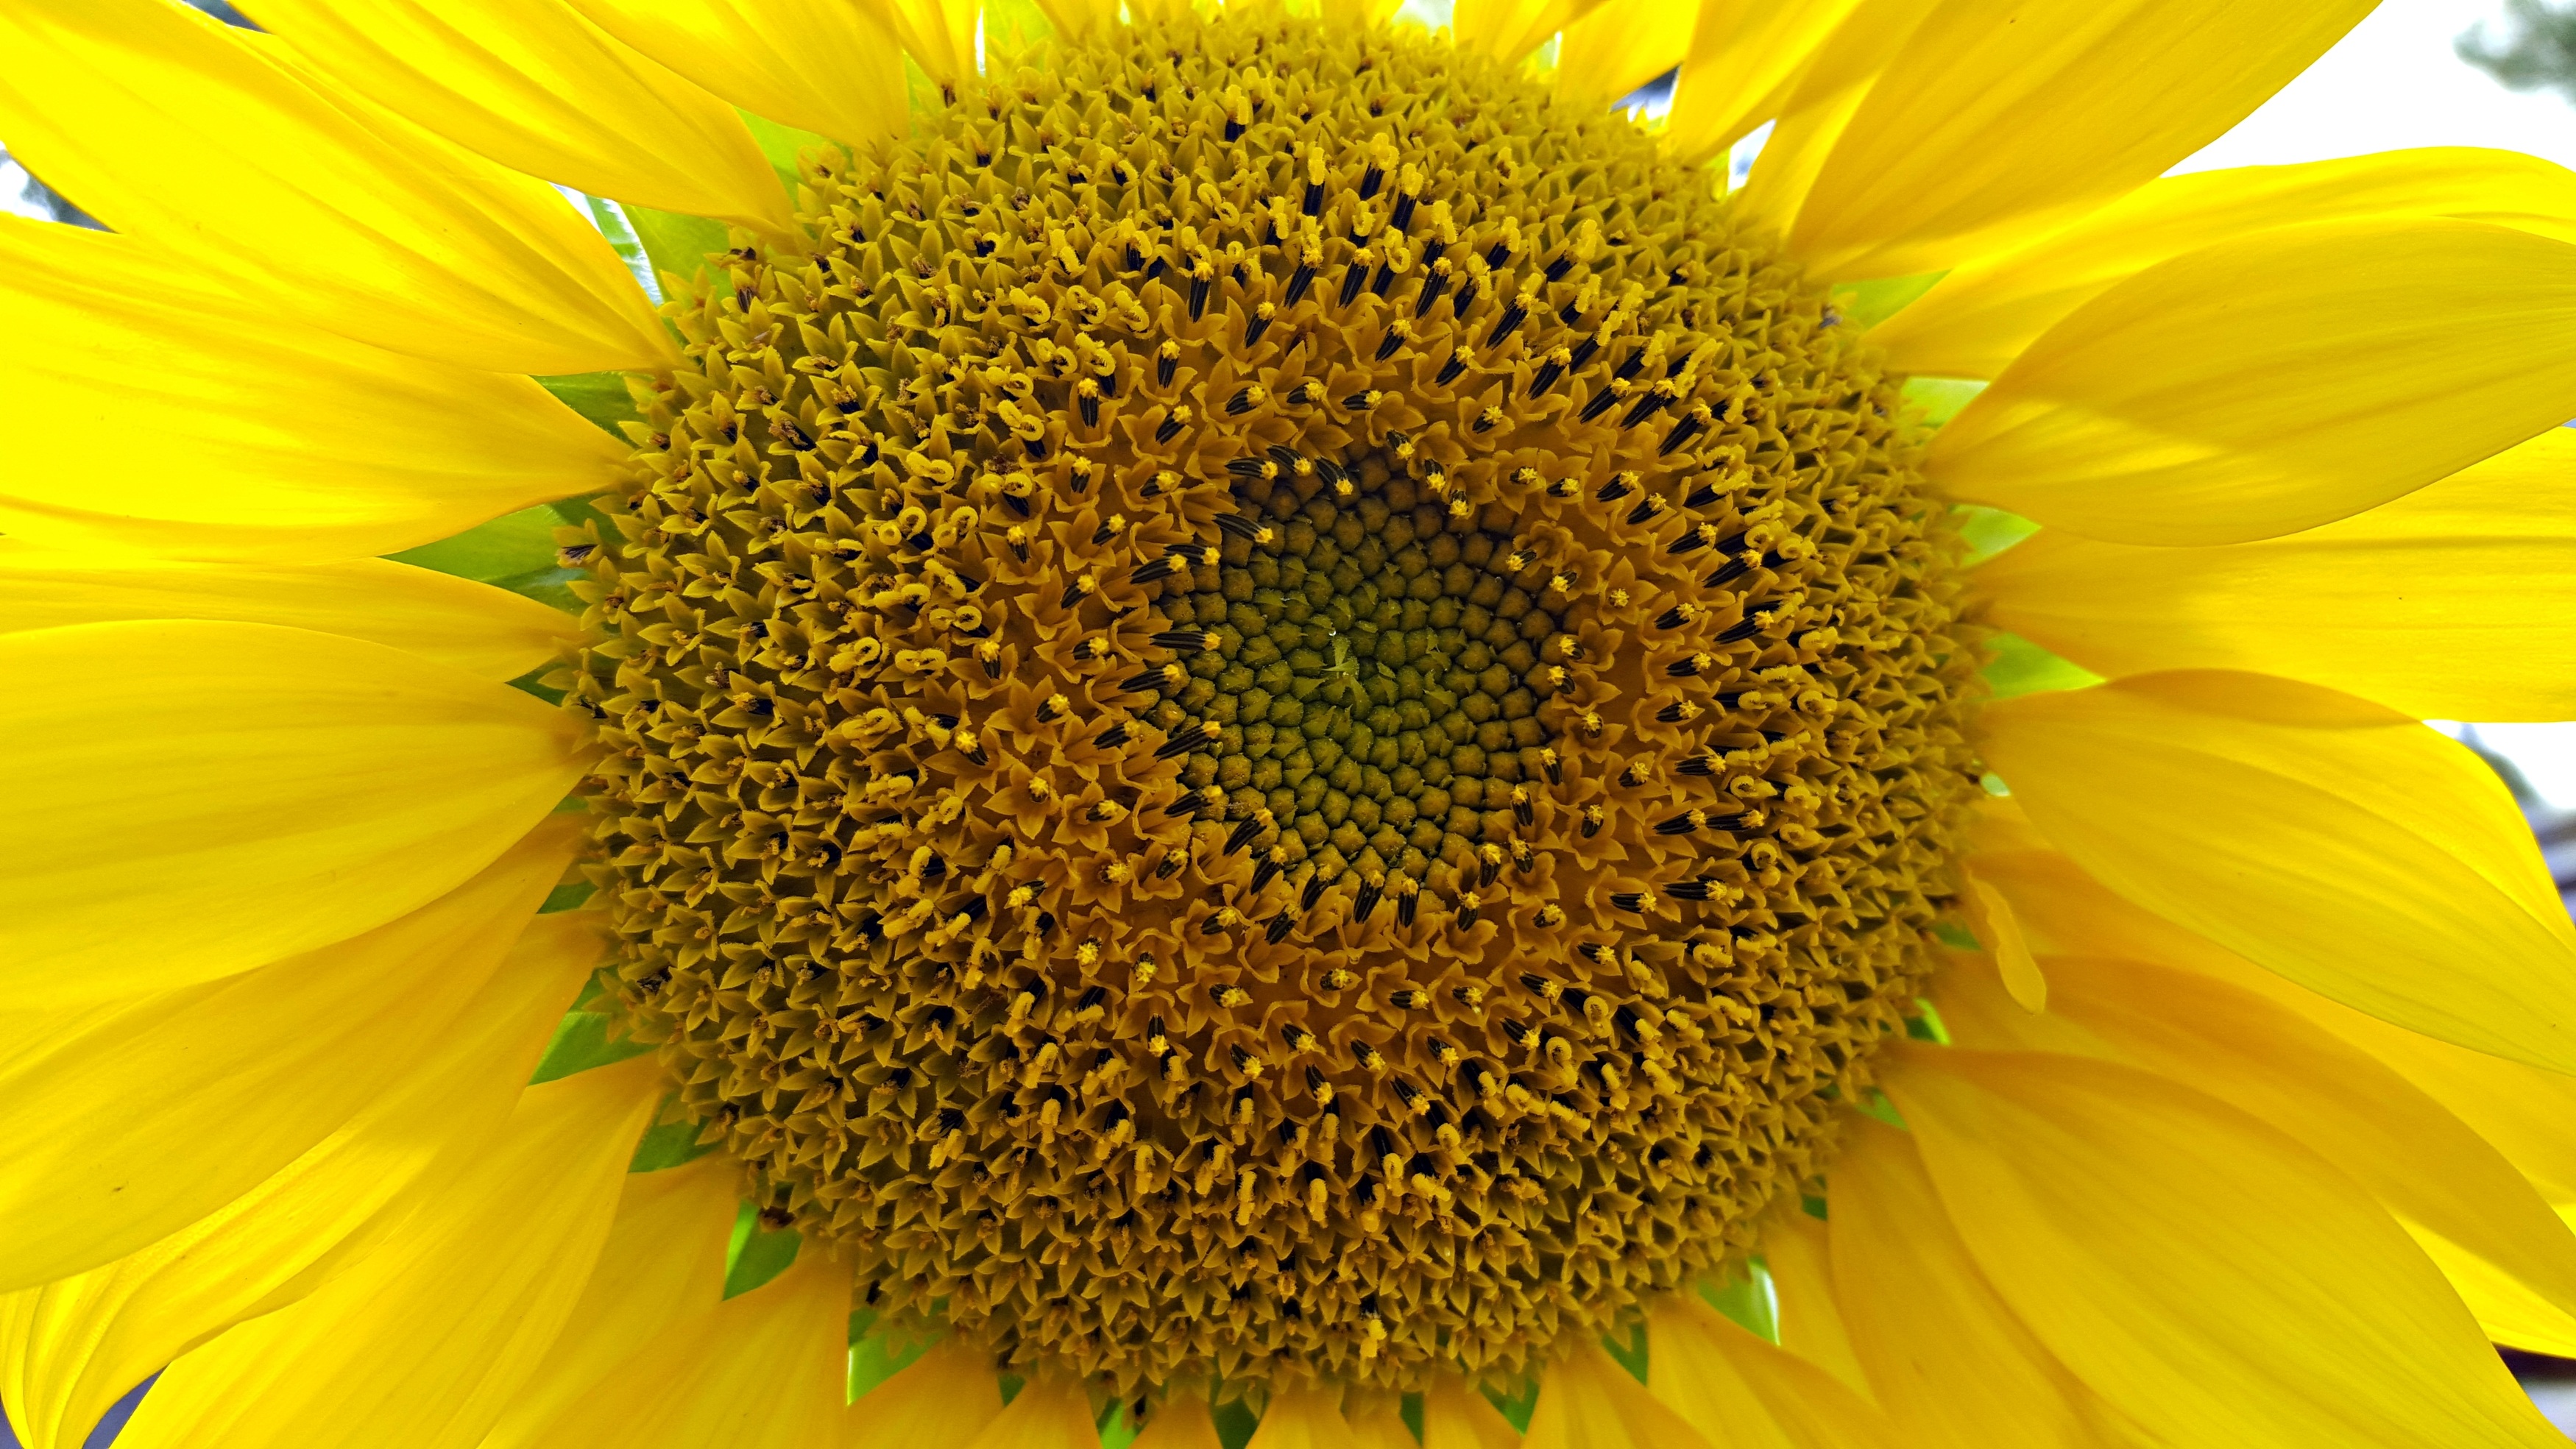
nature, blossom, growth, plant, sun, field, flower, petal, summer, produce, crop, blooming, yellow, garden, flora, sunflower, sunny, happiness, gardening, bright, large, vibrant, vegetarian food, macro photography, flowering plant, daisy family, sunflower seed, annual plant, plant stem, land plant